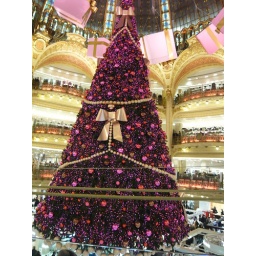
Huge Christmas tree with pink baubles and gold beads in Galeries LaFayette.